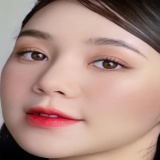
diễn viên Quỳnh Kool